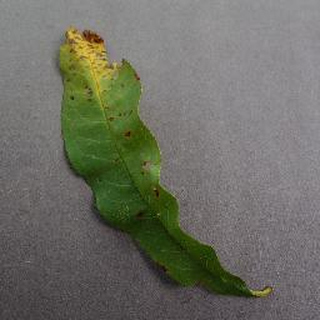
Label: peach_bacterial_spot